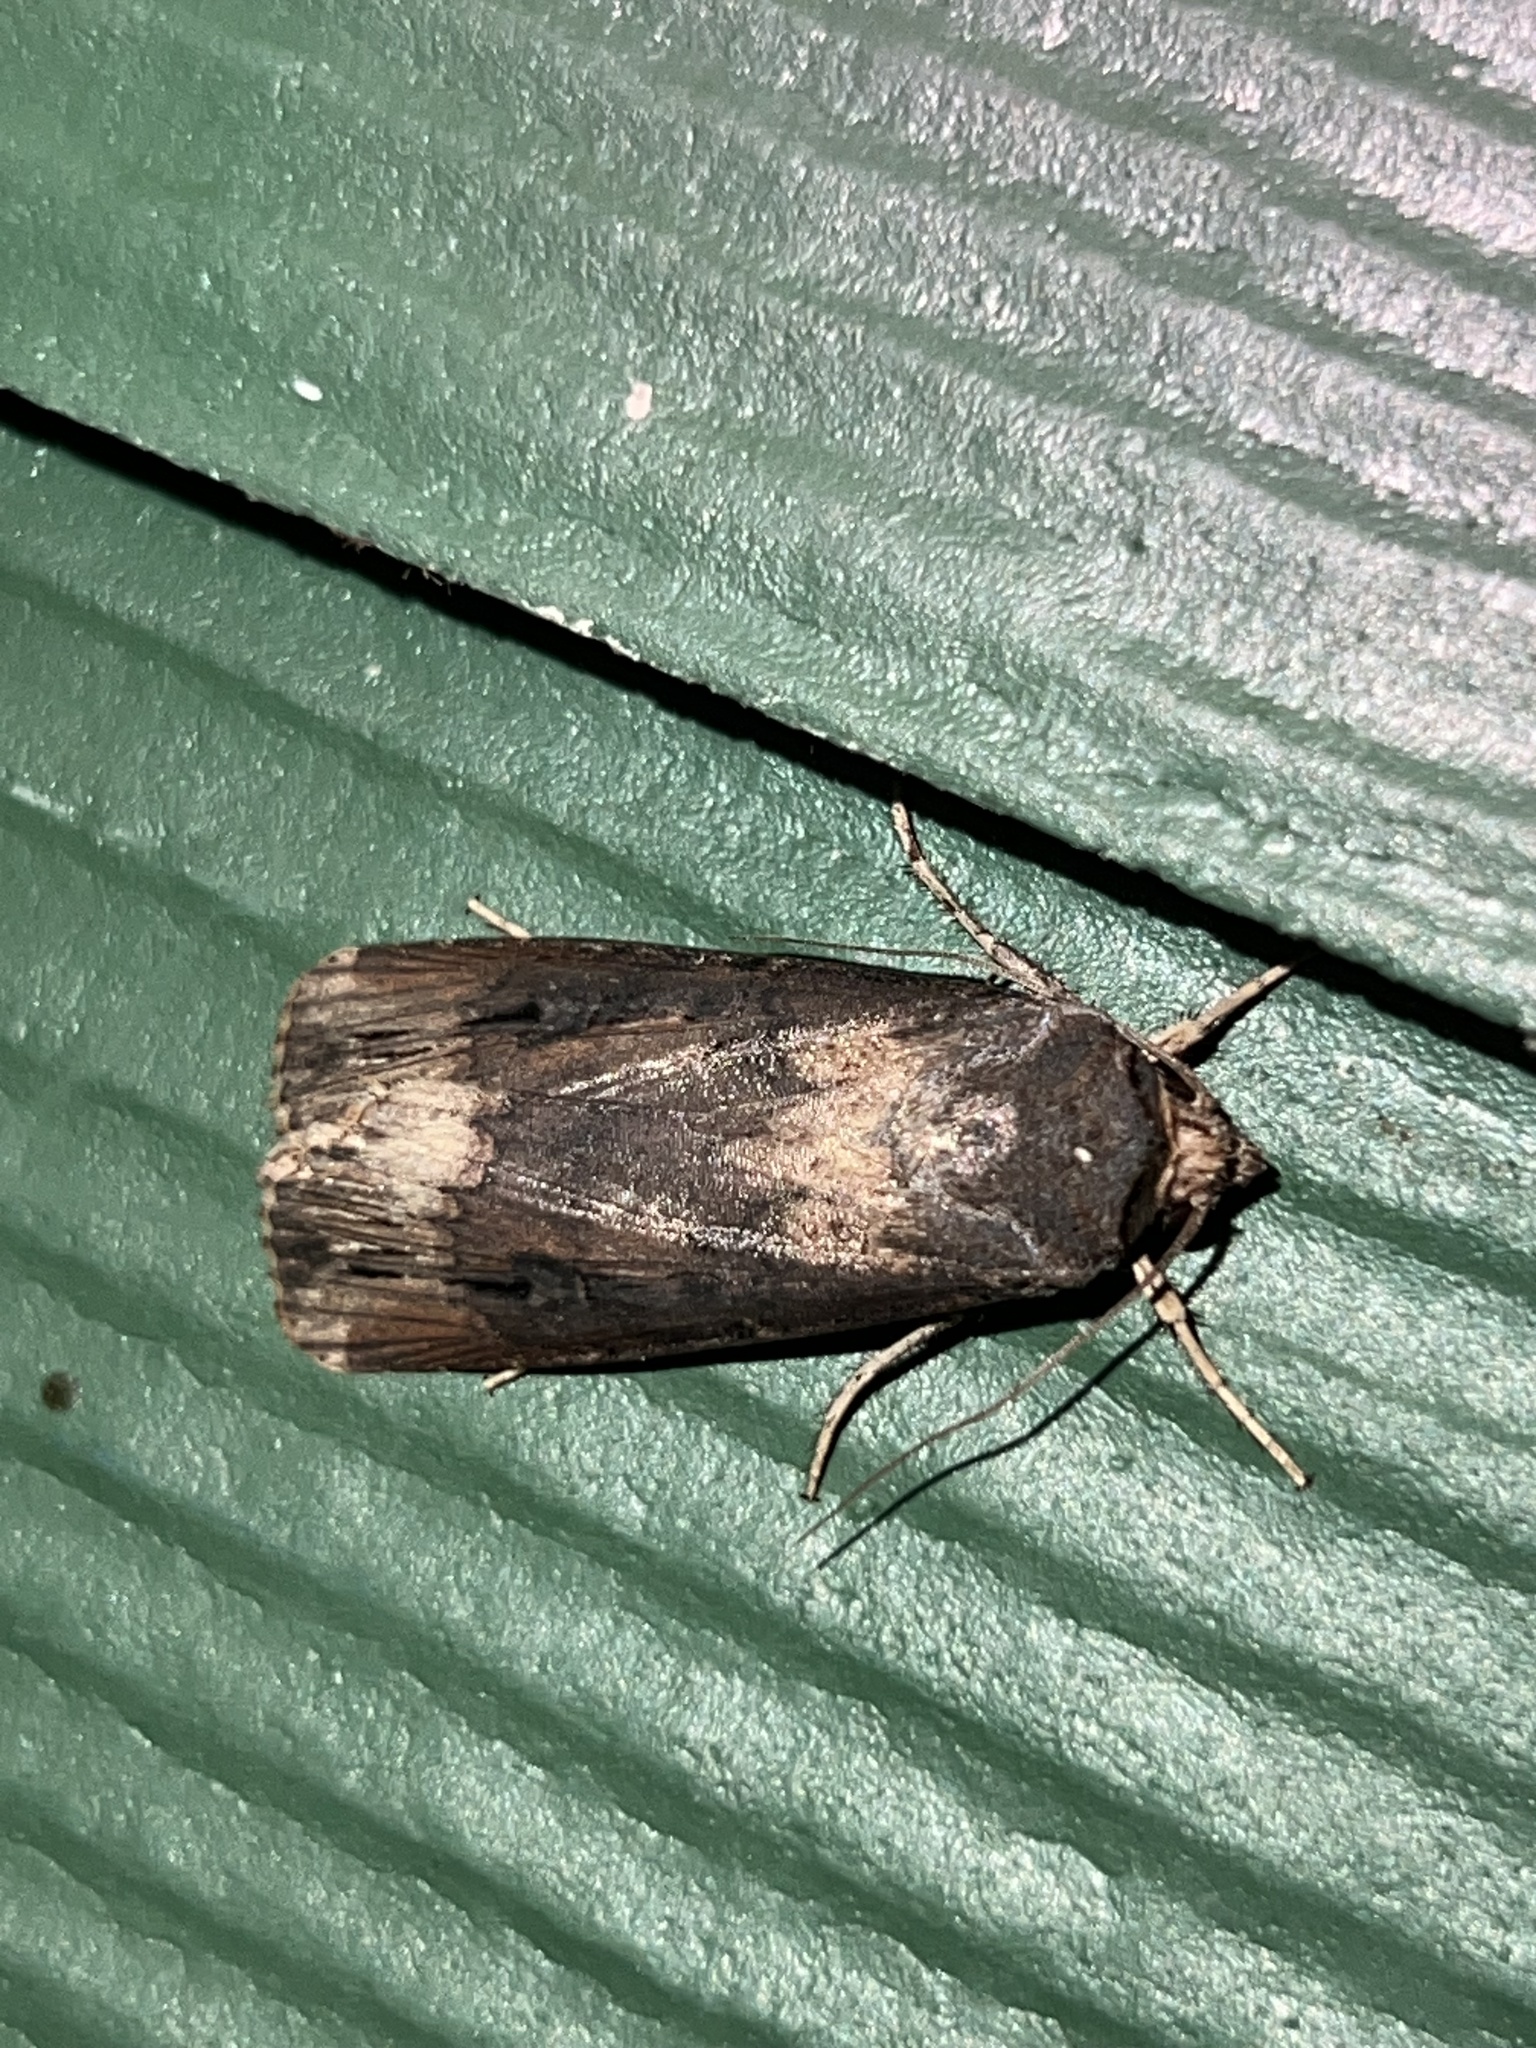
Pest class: cutworms